History of Buzău

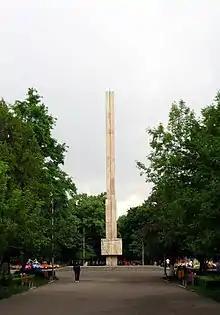
The obelisk in Crâng Park

In 1899, mayor Nicu Constantinescu began the construction of the Communal Palace, a project completed in 1903. The Communal Palace is now the city's most prominent landmark. Constantinescu also decided to refactor the central streets of Buzău, which were narrow and winding, a heritage of the market town history and the repeated destructions followed by disorganized rebuilding of the city. Thus, the wide and straight "Park Boulevard" (linking the city center and the Crâng Park) and the "Railway Station Boulevard" (linking the center to the railway station) were built.